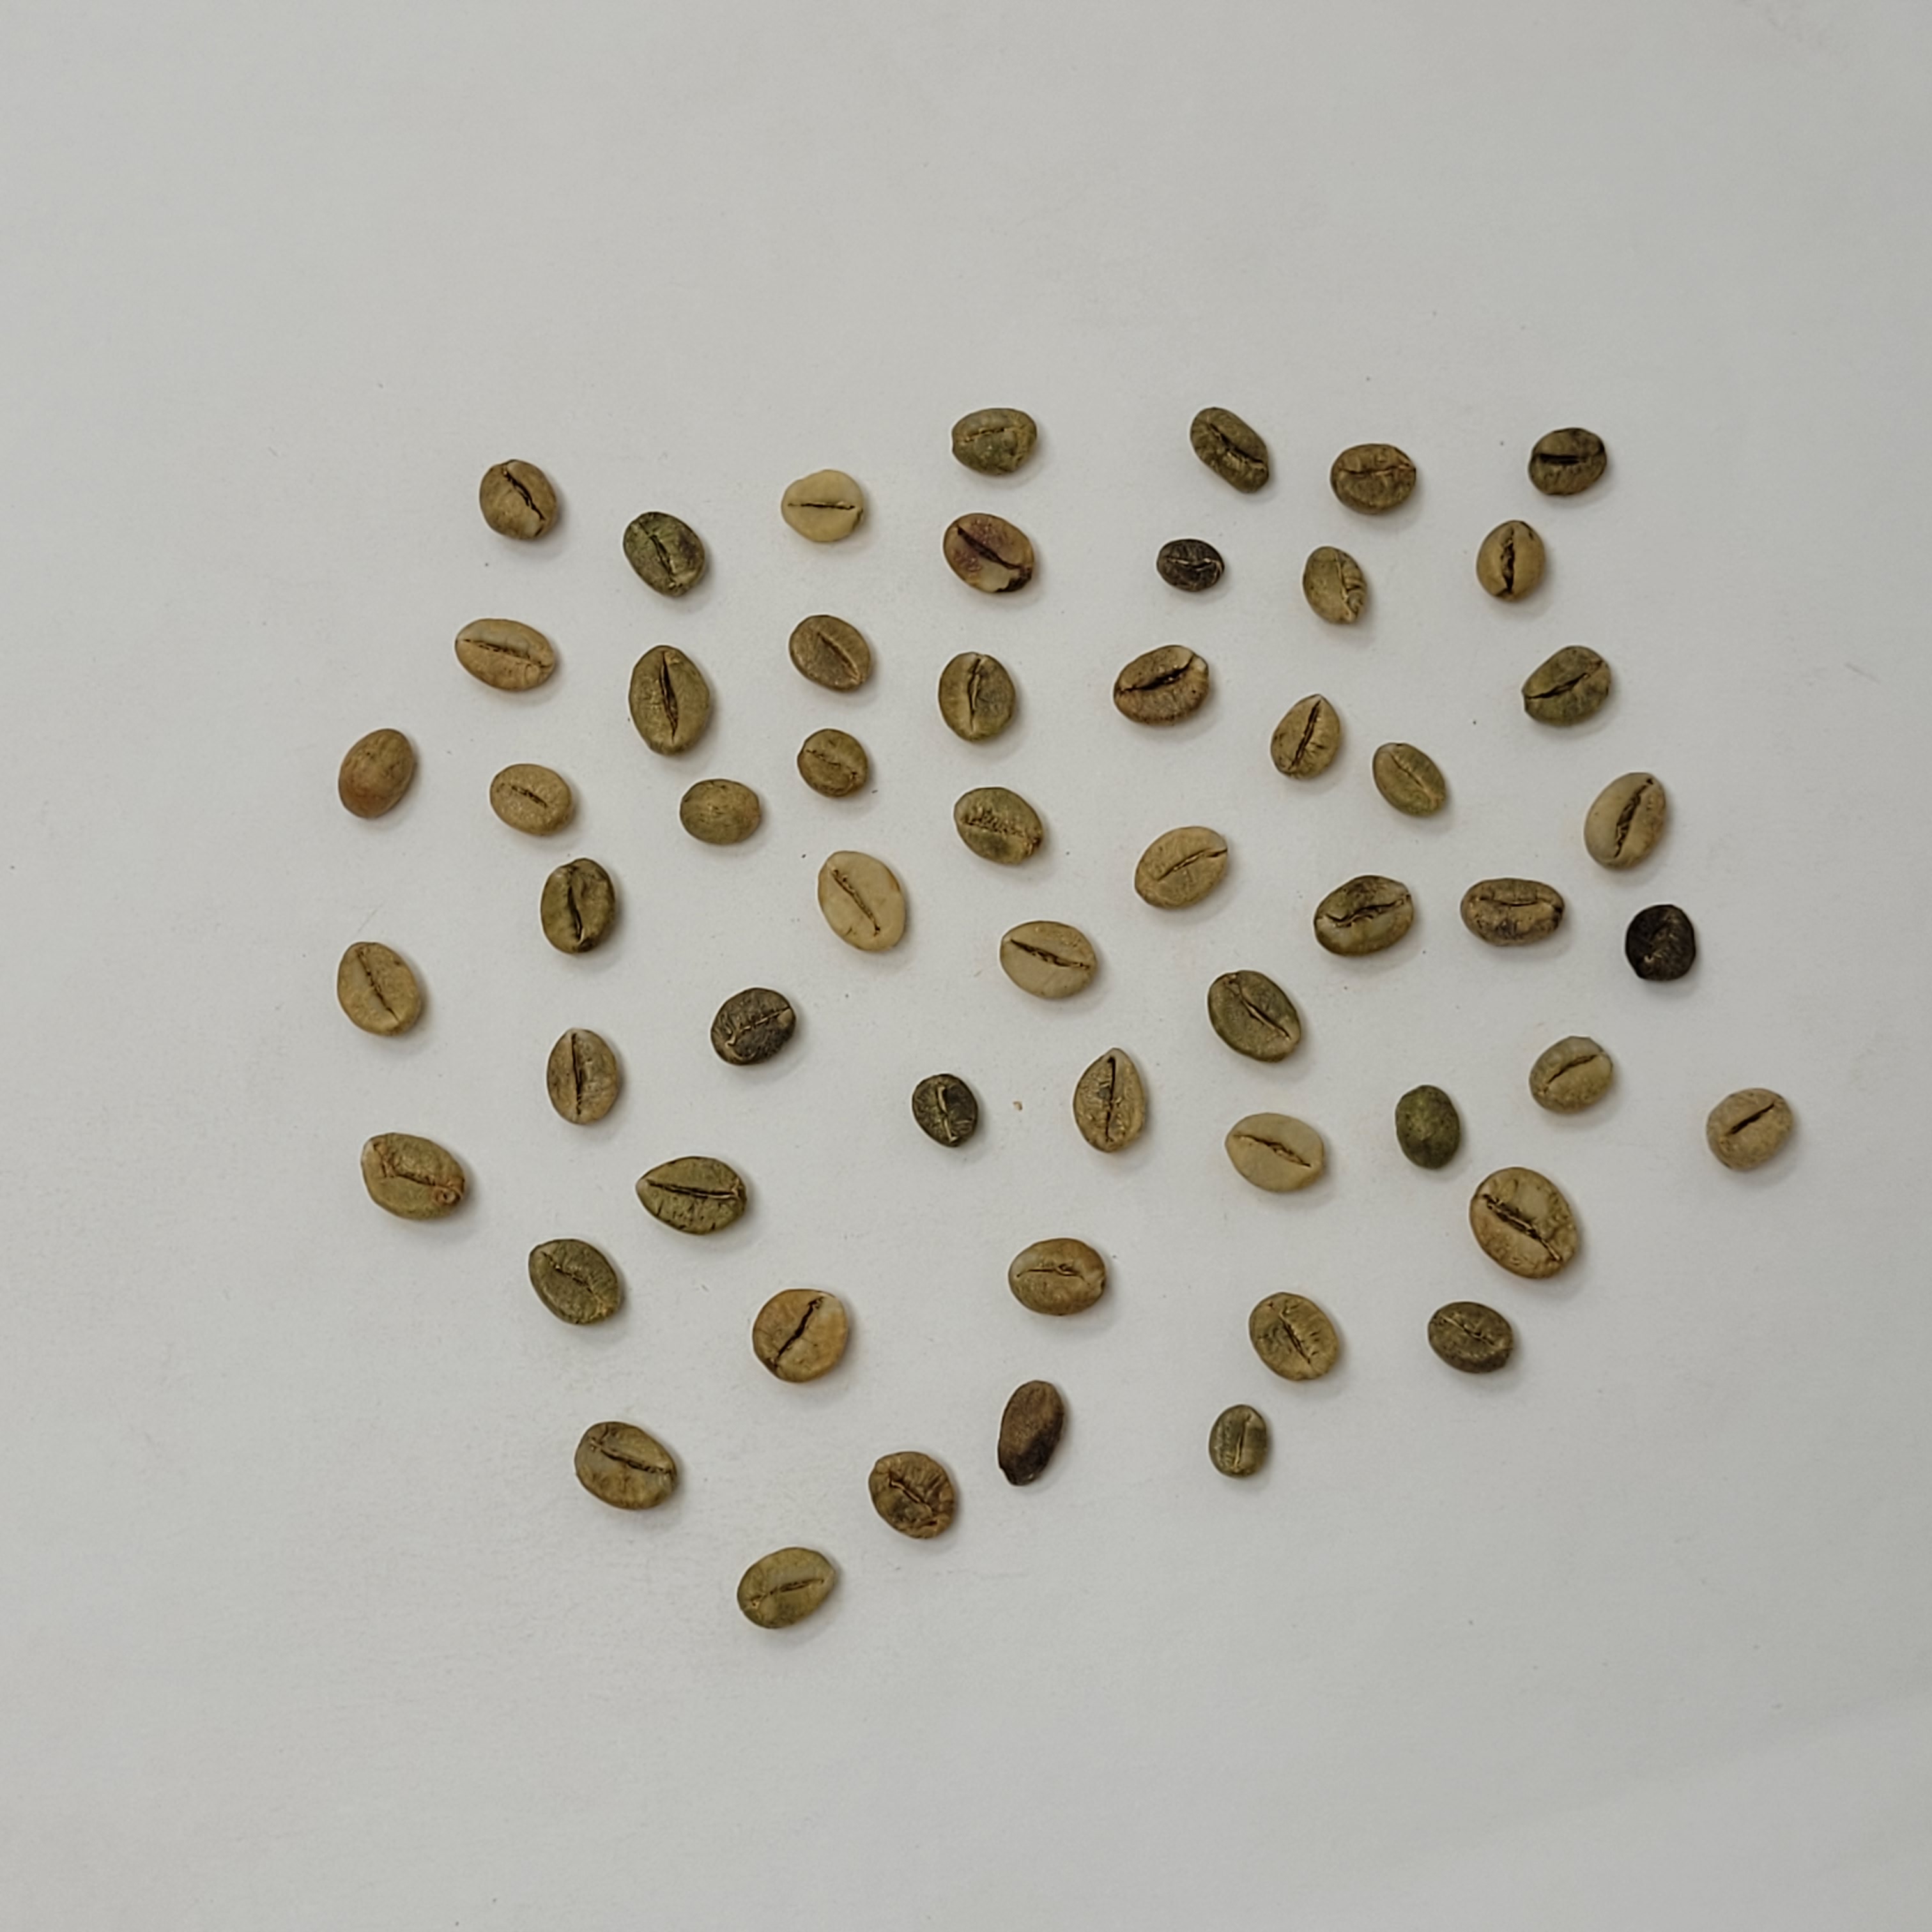
Coffee bean quality grade: Bulk